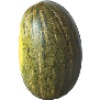
Label: Melon Piel de Sapo 1